Dixie Flyer (automobile)

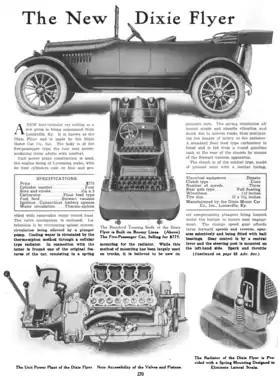
A Dixie Flyer advertisement in "Horseless Age", 1916.

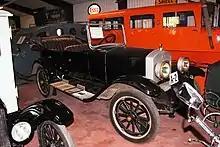
One of three Dixie flyers preserved worldwide. Built in 1919, registered with the Icelandic license plate A-2, now in the Transportation Museum at Ystafel, Iceland

The Dixie Flyer was an automobile built in Louisville, Kentucky from 1916 until 1923. Dixie Flyers were marketed under the slogan of "The Logical Car." They may be classified as Brass Era cars or vintage cars.